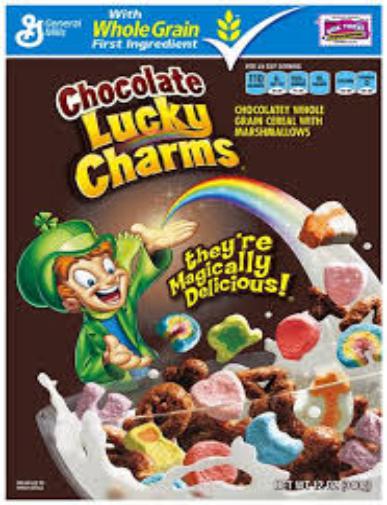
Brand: Chocolate Lucky Charms
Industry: Food